Jinn

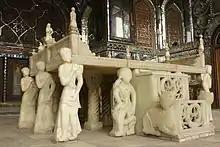
Takht-i Marmar, the marble throne supported by jinn and divs (demons), Golestan Palace created for Fath Ali Shah (r. 1797–1833)

The jinn (also known as:) were adopted by later Islamic culture, since the Quran affirms their existence. Although depictions are categorized into "little tradition" (folklore) and "greater tradition" (official Islam) for research purposes, both depictions are largely the same.